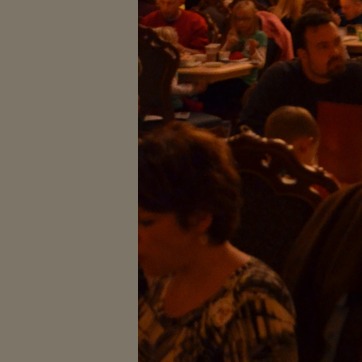
Material: hair